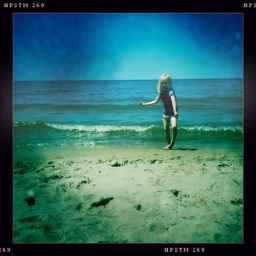
Our beach babies there on the sand and in the water... Another perfect day!